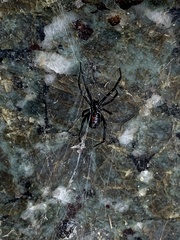
Species: Lactrodectus_hesperus